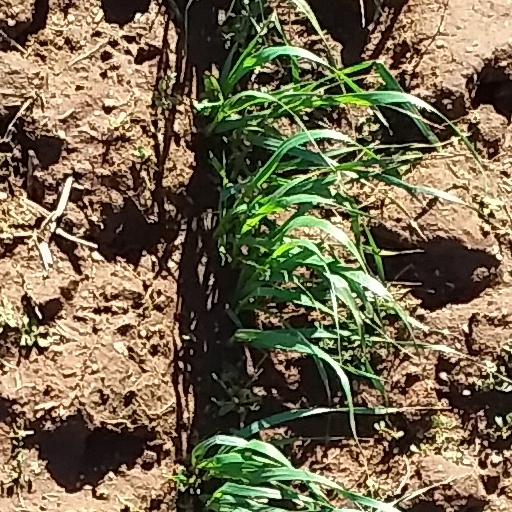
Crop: wheat